Downtown Houston

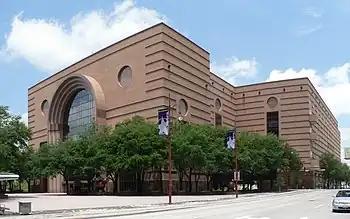
The Wortham Theater Center

Downtown Houston is in Texas's 18th congressional district. Its representative was Sheila Jackson Lee who died on July 19th, 2024, from cancer at the age of 74. The seat is now vacant.